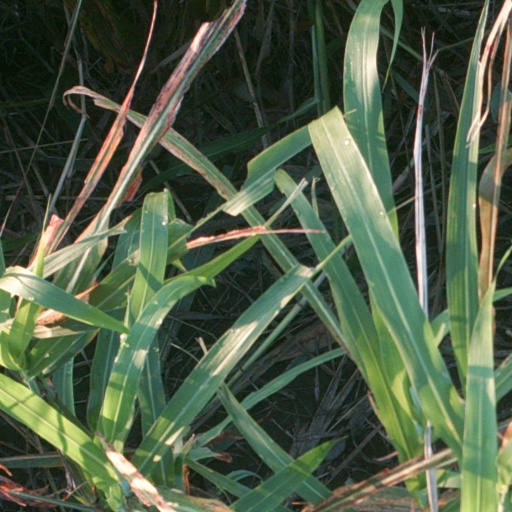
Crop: sorghum